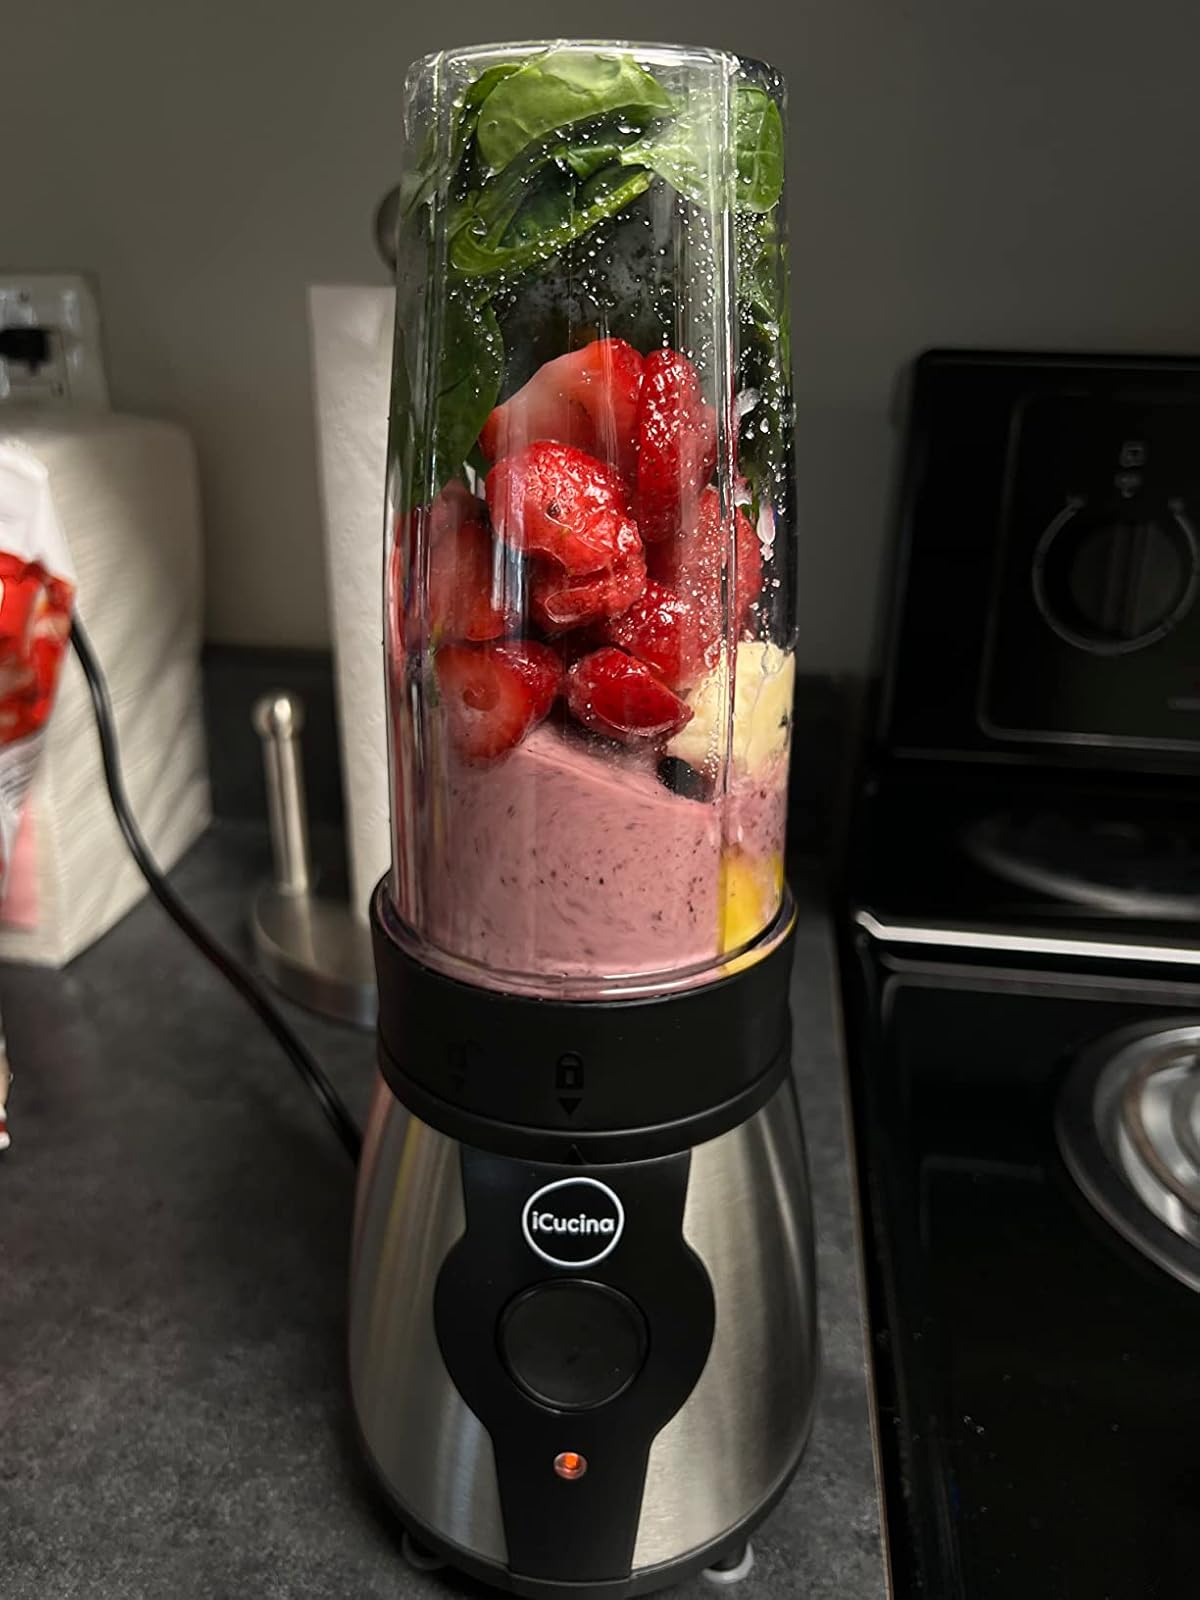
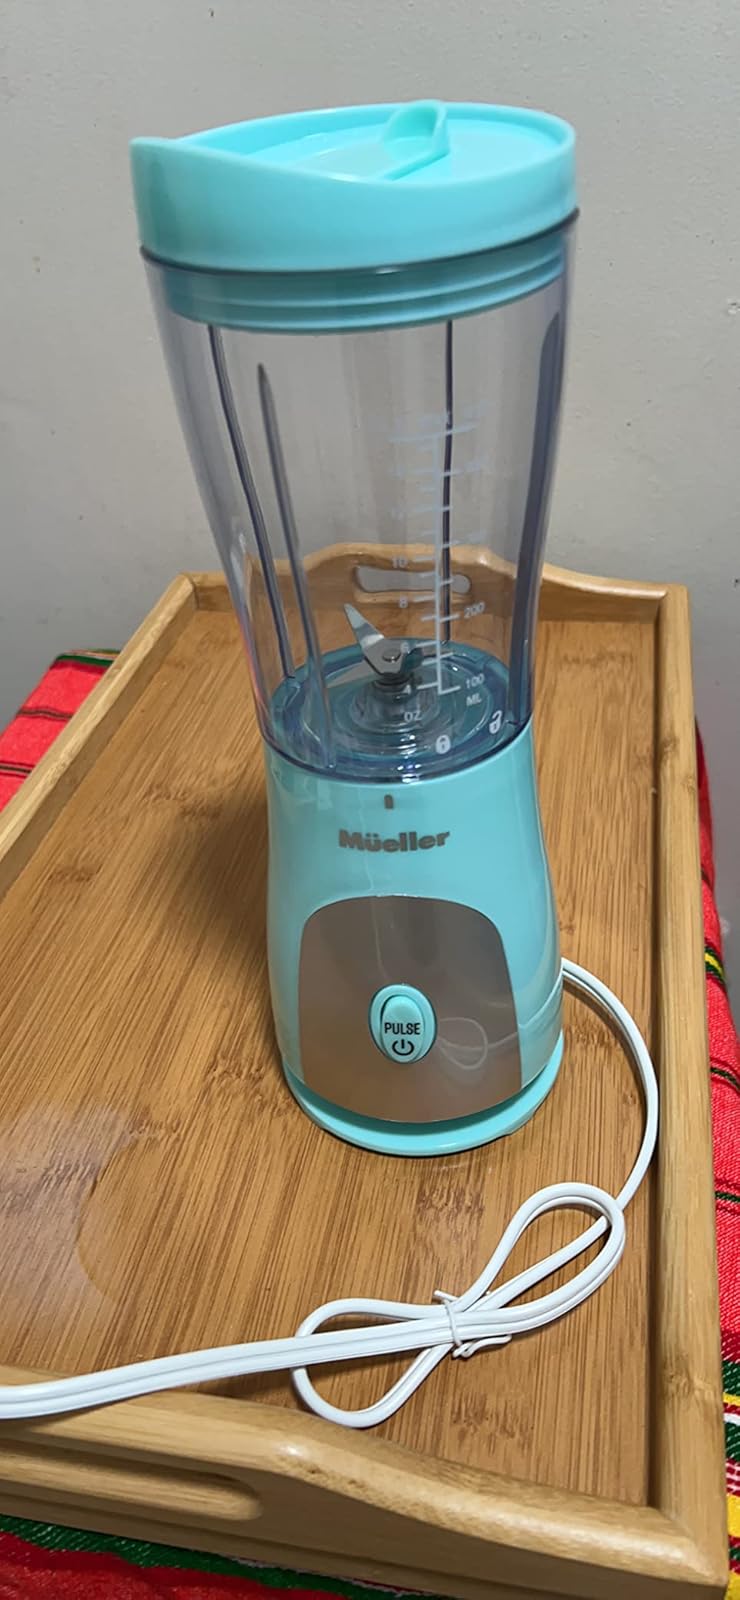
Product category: items_blender
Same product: no